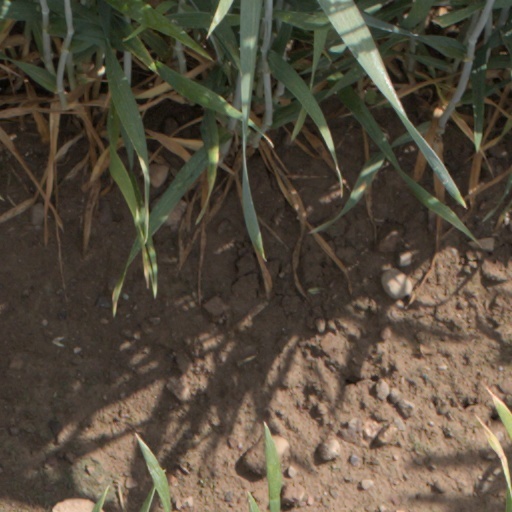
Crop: wheat